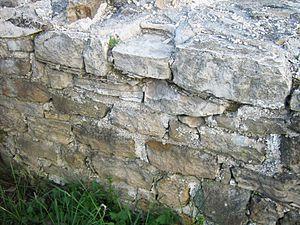
Le site archéologique de Mile se trouve en Bosnie-Herzégovine, sur le territoire du village d'Arnautovići et dans la municipalité de Visoko. Remontant à la Préhistoire, il abrite surtout les ruines de l'église médiévale du couronnement et de la sépulture des rois de Bosnie. Il est inscrit sur la liste des monuments nationaux de Bosnie-Herzégovine.